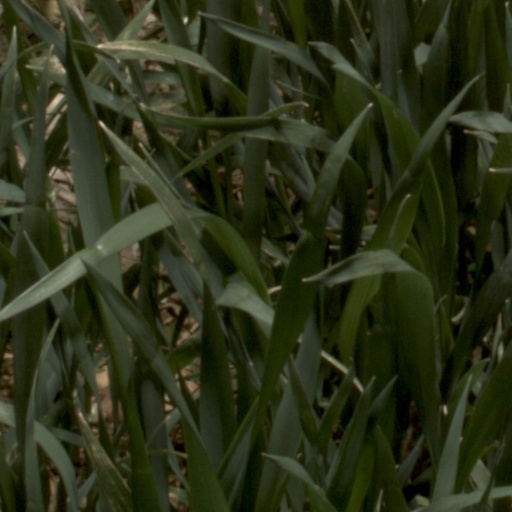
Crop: wheat